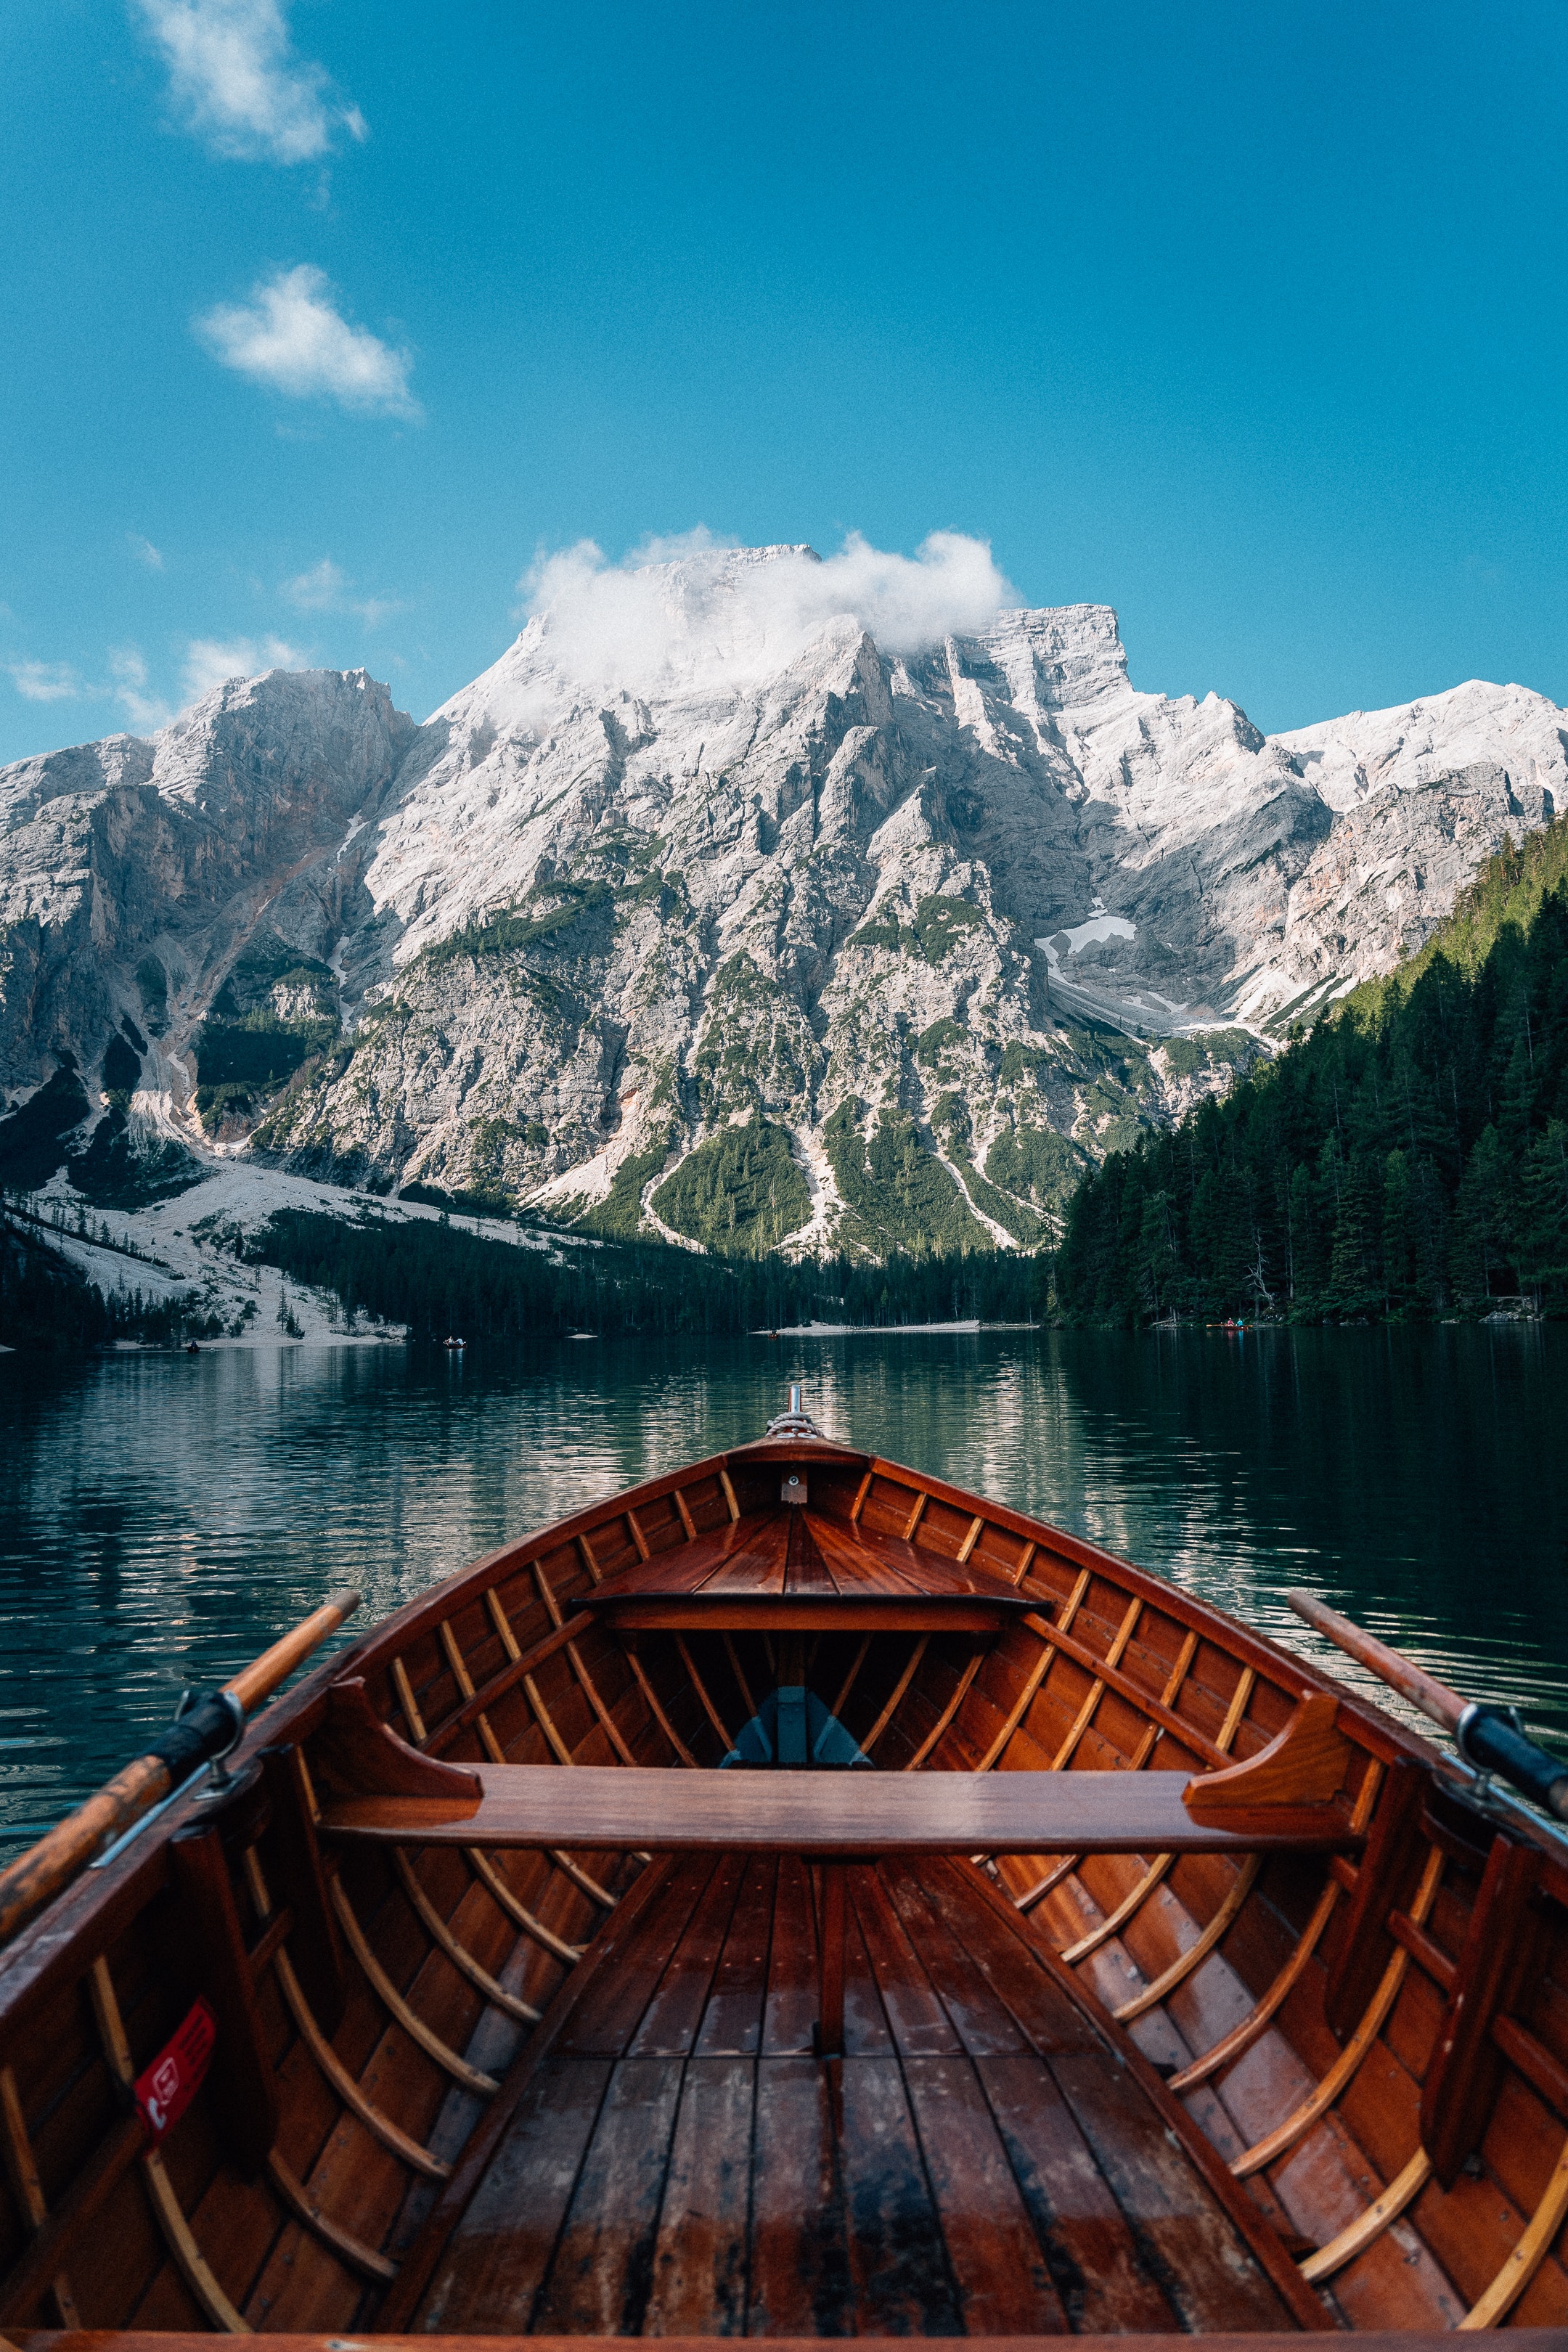
natural, water, sky, cloud, mountain, water resources, boat, watercraft, nature, vehicle, blue, highland, lake, natural landscape, tree, wood, bank, boats and boating equipment and supplies, dock, mountainous landforms, landscape, bridge, landmark, leisure, waterway, horizon, mountain range, hill, travel, calm, reflection, cumulus, reservoir, glacial landform, lake district, water transportation, sound, hill station, wilderness, tarn, loch, channel, symmetry, ice cap, winter, tourism, fixed link, massif, glacier, inlet, valley, glacial lake, vacation, pier, harbor, deck, ocean, rock, river, alps, moraine, sea, transport